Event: Nepal Earthquake
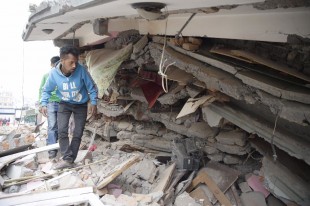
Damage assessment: damage